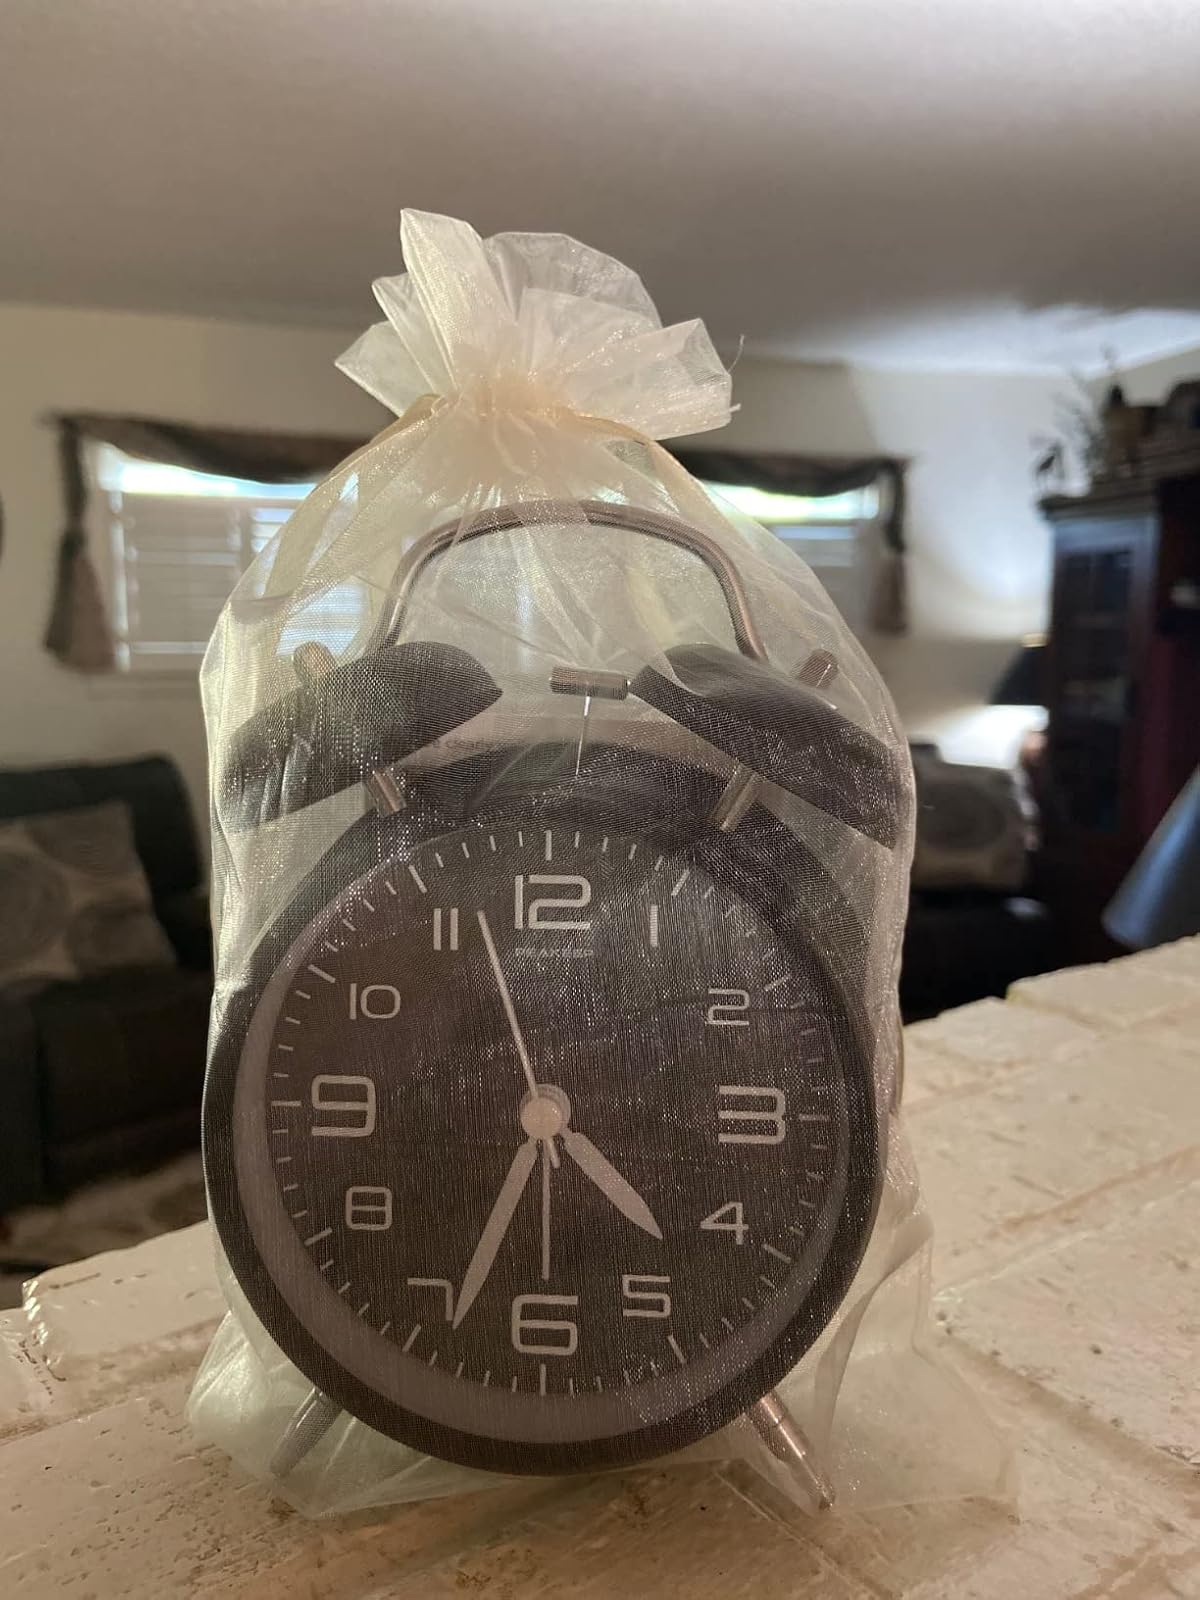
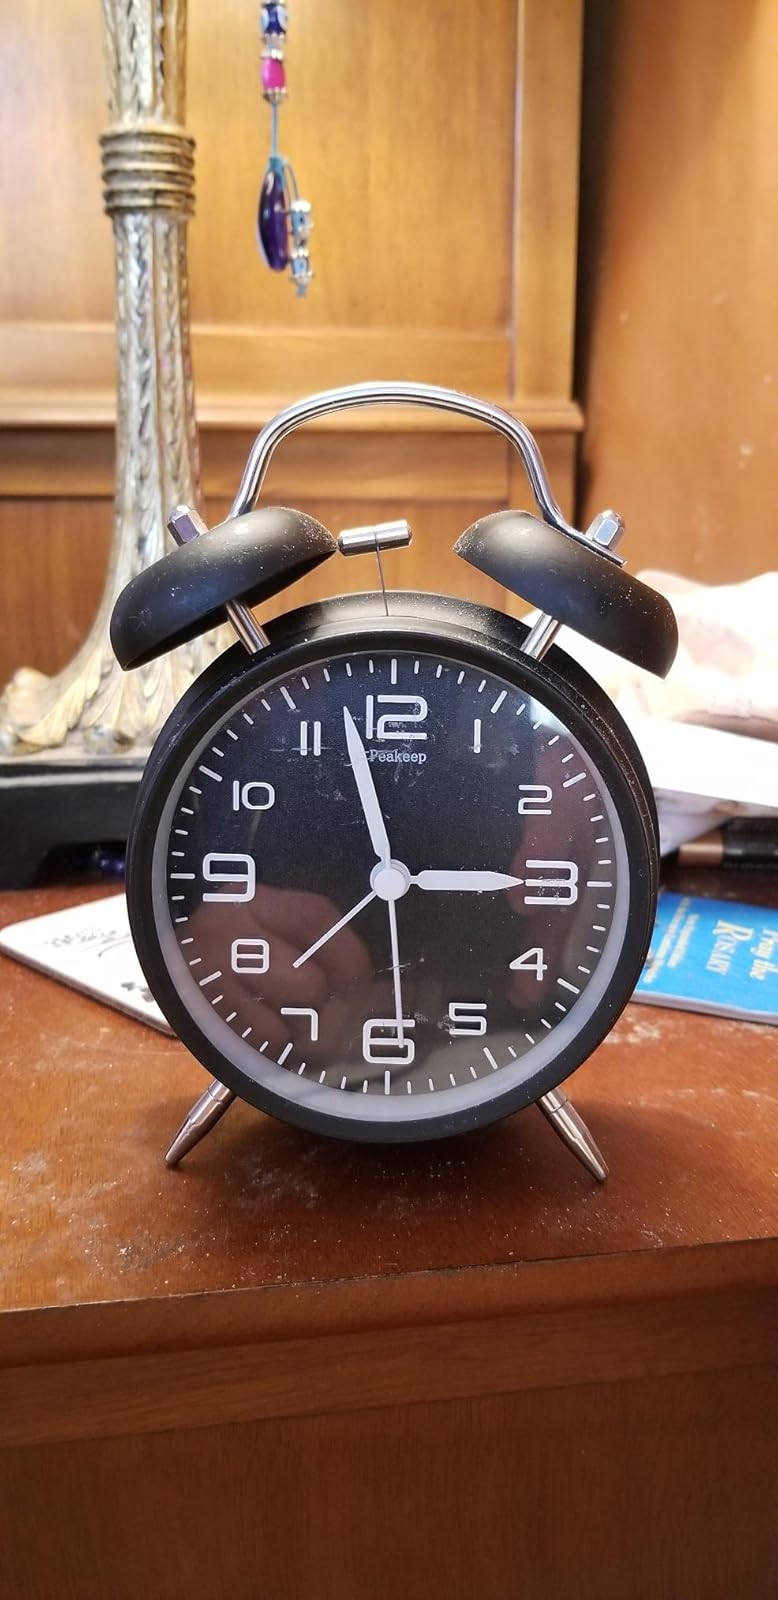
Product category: clock
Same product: yes